Bridget Boakye

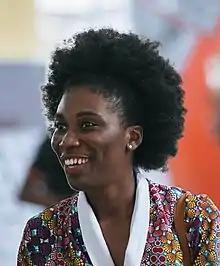
Bridget Boakye

Bridget Boakye is a Ghanaian entrepreneur, data scientist and writer. She co-founded TalentsinAfrica, one of Africa's fastest-growing skills accelerator and recruitment platforms. Her company was among the top 20 companies selected in October 2019 for the Harambe Entrepreneur Alliance at Bretton Woods, New Hampshire. Her company also emerged as one of the top three start-up companies at the Oxford University Africa Innovation Fair.